Jonty Rhodes

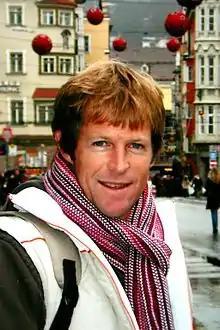
Jonty Rhodes in 2002

Rhodes shot to fame after South Africa's fifth game of the World Cup, against Pakistan on 8 March 1992 at the Brisbane Cricket Ground. South Africa batted first, scoring 211 off 50 overs. Pakistan's innings was reduced to 36 overs because of rain interruptions, with the target revised from 212 to 194 runs. Inzamam-ul-Haq and Pakistan captain Imran Khan resumed the innings when play was restarted. With the score at 135/2 Inzamam, who was at the time on 48, set off for a run but was turned back by Khan. The ball had rolled out towards Rhodes who ran in from backward point, gathered the ball and raced the retreating Inzamam to the wicket. Rhodes, with ball in hand, dived full length to break the stumps and effect the run out. The run out, the subject of a famous photograph by Jim Fenwick, is still considered one of the more spectacular feats of that World Cup and the defining moment of Rhodes' career. Pakistan's innings faltered from then on, eventually finishing on 173/8 with South Africa winning by twenty runs.